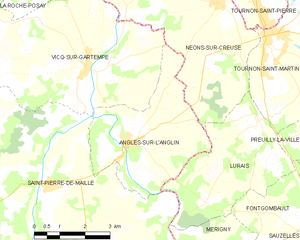
Carte des communes françaises Angles-sur-l'Anglin